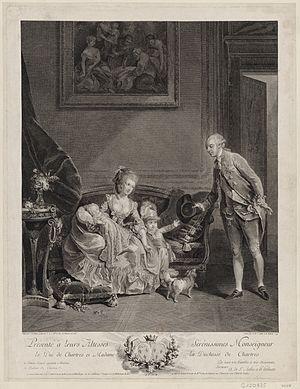
L' école des beaux-arts de Lille, est une école d'art et d'architecture française fondée en 1755 qui a fourni des peintres, sculpteurs et architectes jusqu'au XXᵉ siècle, dont plusieurs prix de Rome.